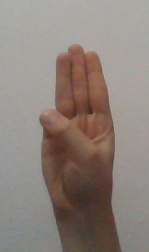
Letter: thaa